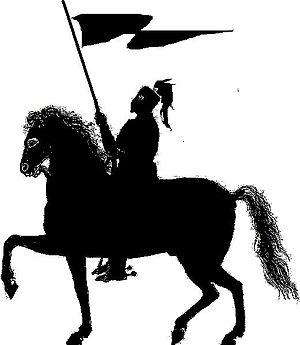
Un chevalier noir est une figure héroïque issue de la littérature médiévale anglo-saxonne. Il s'agit à l'origine d'un soldat ou chevalier qui n'a pas prêté allégeance à un lige ni ne reconnaît ses couleurs, ou bien d'un seigneur en campagne qui souhaite garder l'anonymat. Par conséquent ses armes héraldiques ont été gommées ou il n'en a jamais porté.